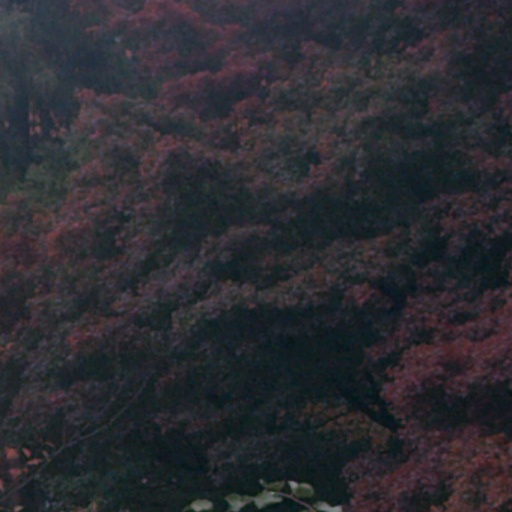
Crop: cassava